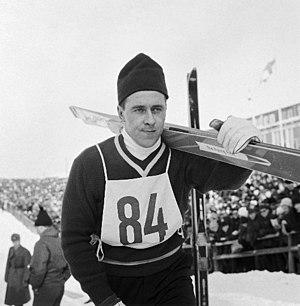
Kalle Niilo Ponteva Halonen est un sauteur à ski finlandais.